Boho-chic

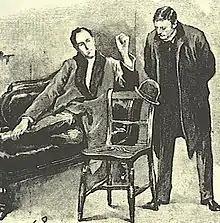
Sherlock Holmes "upon the sofa in a purple dressing gown" in "The Adventure of the Blue Carbuncle" (Illustration by Sidney Paget, "Strand Magazine", 1891)

"BoHo" is a shortened form of bohemian, self descriptive of the style.